Cossonay-Penthalaz railway station

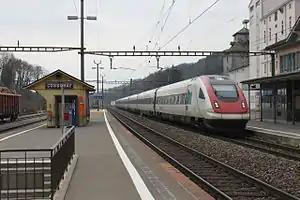
SBB RABDe 500 passes through the station in 2010

Cossonay-Penthalaz railway station is a railway station in the municipality of Penthalaz, in the Swiss canton of Vaud. It is an intermediate stop on multiple standard gauge lines of Swiss Federal Railways. The station is adjacent to the valley station of the Cossonay–Gare–Ville funicular.